Fifth Street Historic District

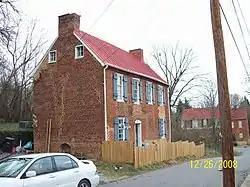
William Phaup House

Two of Lynchburg's three extant taverns from the early nineteenth century are located in the Fifth Street Historic District. The left-hand three-bay section of the Kentucky Hotel (118-0177) at 900 Fifth Street may have been built as early as 1800, while the two right-hand bays were added circa 1814. Typical for Lynchburg residential architecture of the period, the Kentucky Hotel presents a five-bay façade built of brick laid in Flemish bond. The façade is fenestrated by 6/9 double-hung sash on the first floor and 6/6 double-hung sash on the second floor. A single-leaf entry door topped by a graceful fanlight is located in the central bay of the first floor, and the single-pile, side-gable building is flanked by a pair of single-shouldered corbeled chimneys (the corbeling is a recent addition or reconstruction). While the majority of Lynchburg's buildings of this period feature a wooden box cornice, the Kentucky Hotel (along with other Fifth Street buildings) has a cornice of corbeled brick.